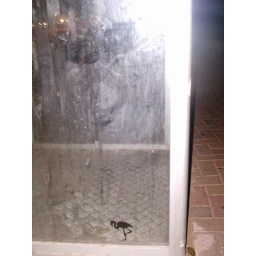
on a dirty telephone booth near the park, Ra'anana, Israel.